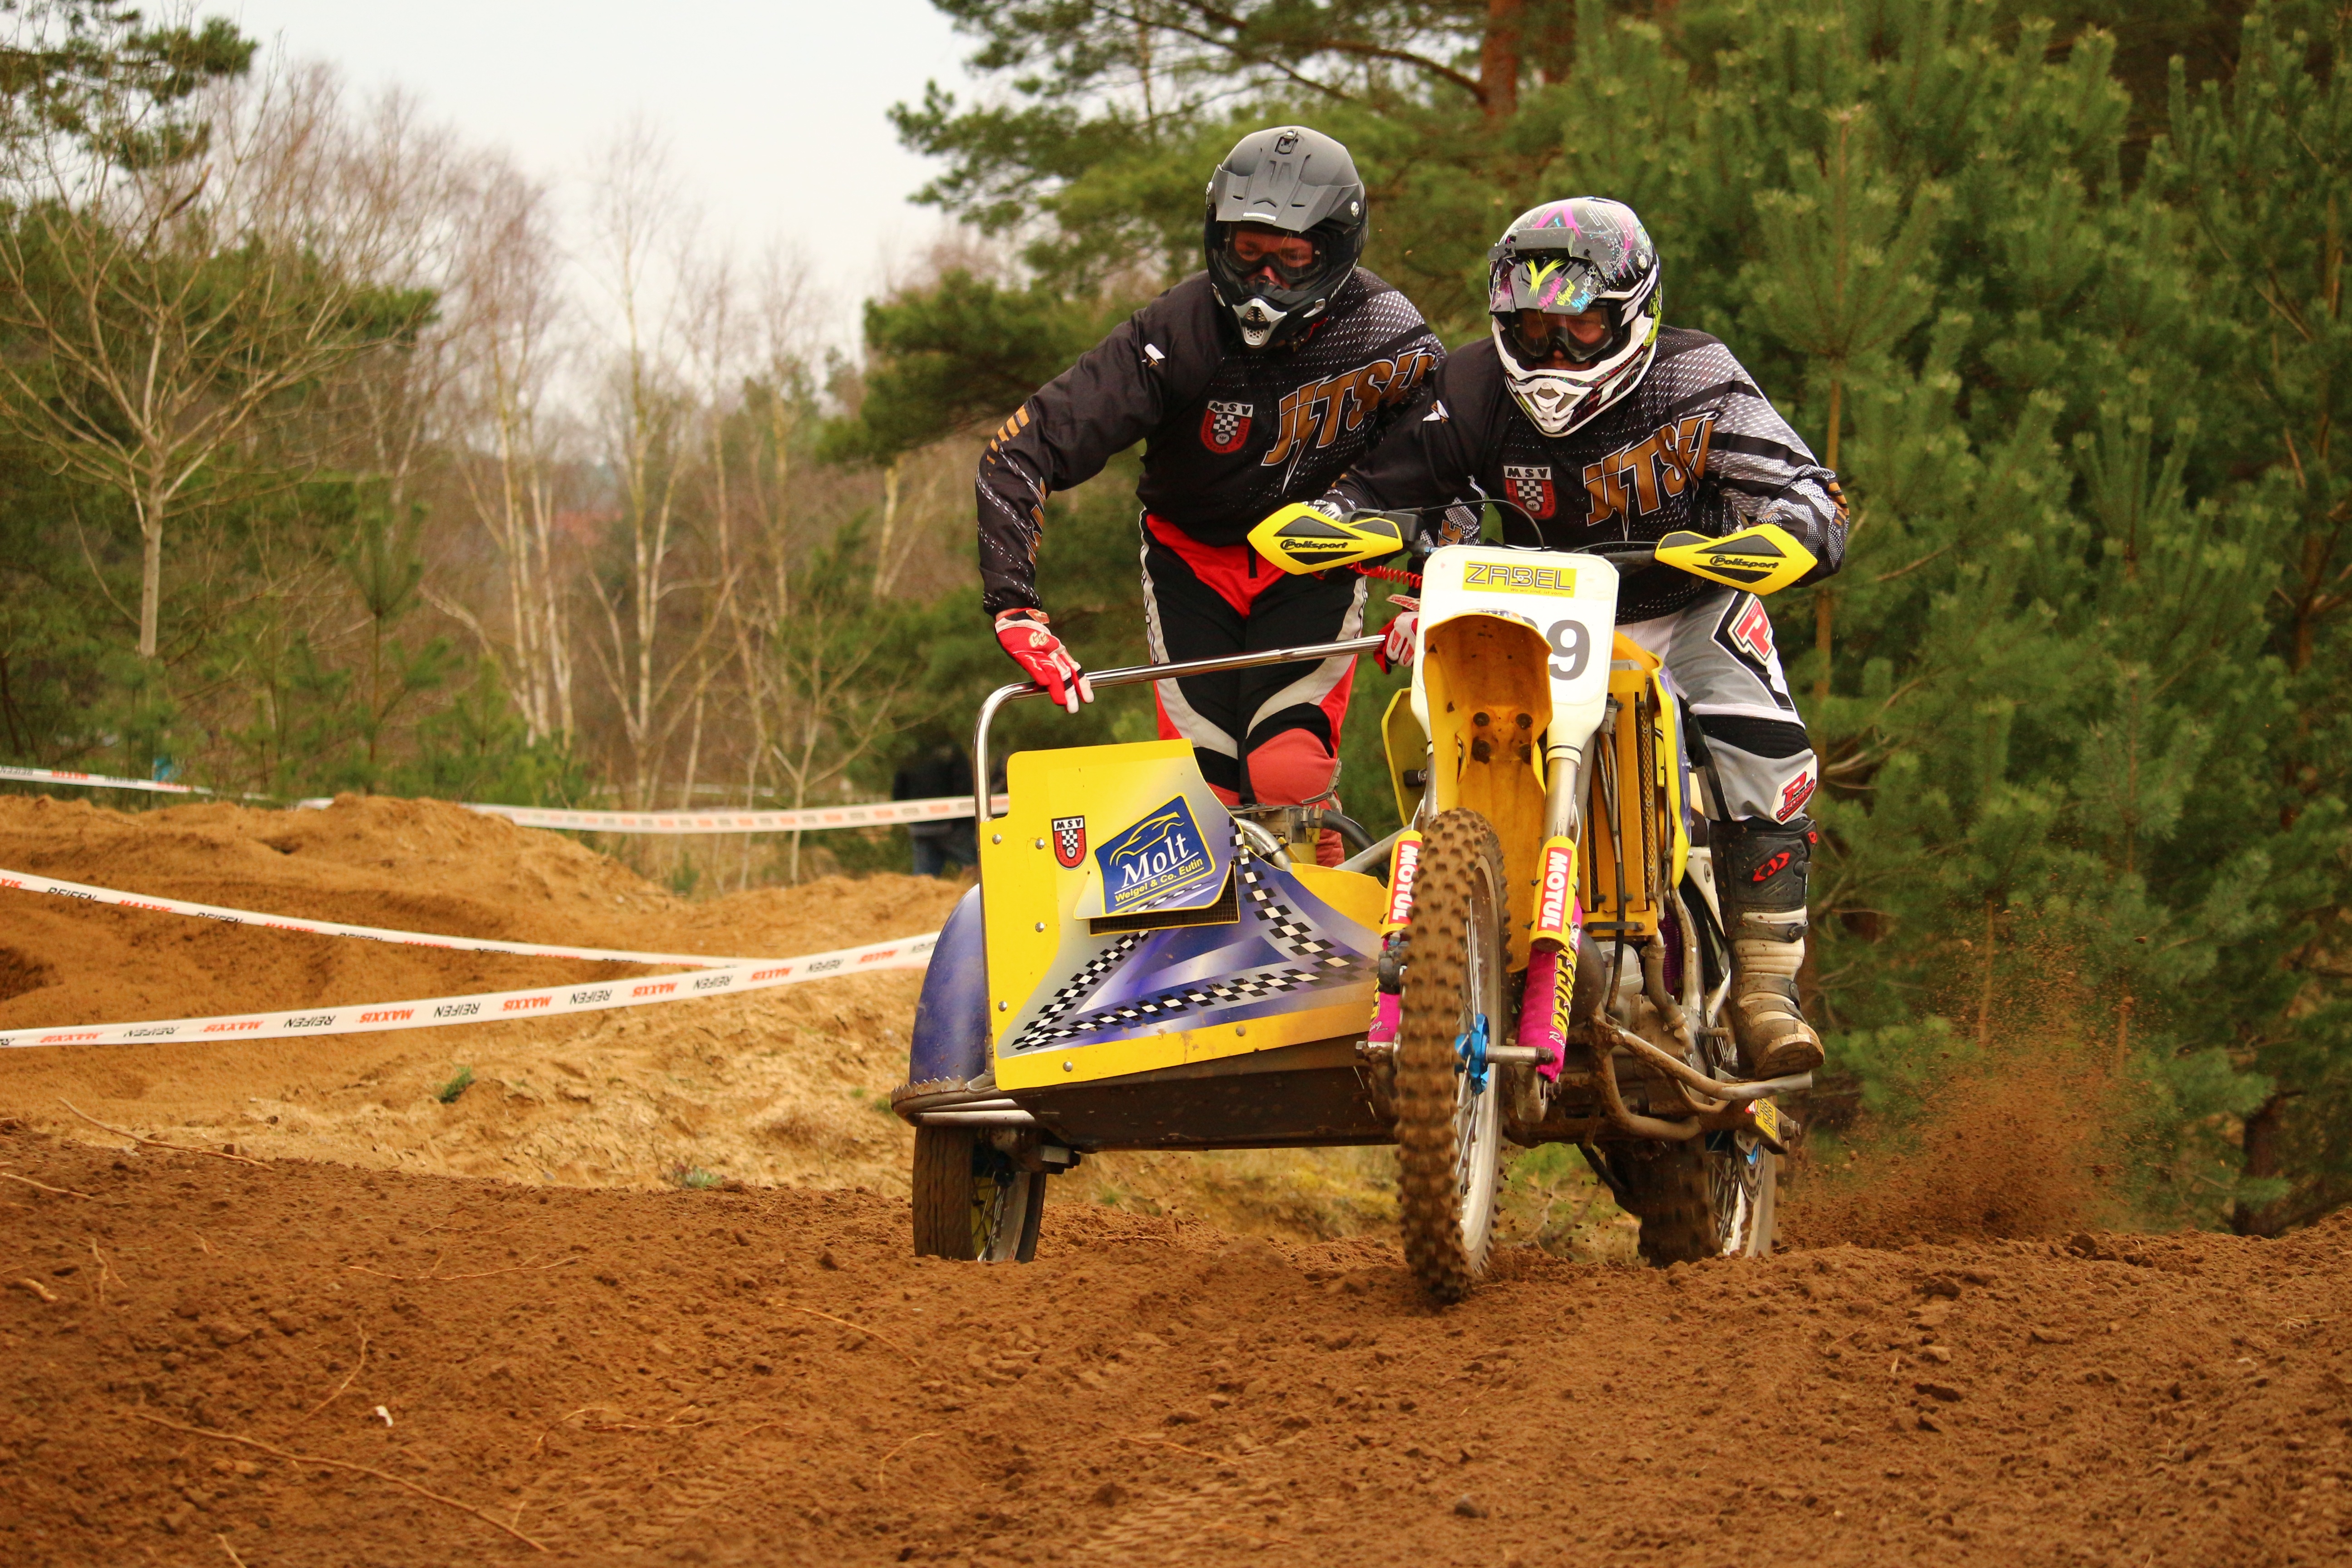
sand, vehicle, motorcycle, motocross, soil, cross, extreme sport, race, sports, racing, sidecar, motorsport, enduro, freestyle motocross, motocross ride, motorcycle racing, off roading, endurocross